Knotts Creek-Belleville Archeological Site

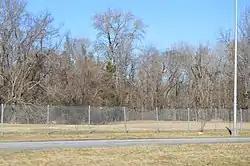
Overview from U.S. Route 13

The Knotts Creek – Belleville Archeological Site (Smithsonian trinomial: 44SK194) is a historically significant site along Knotts Brook in Suffolk, Virginia. The site includes evidence of Native American settlement during the Middle and Late Woodland periods (c. 500BC to 1600AD), and also includes evidence of English colonial settlement during the 17th century. The site was identified in the 1980s and partially excavated in the 1990s. Finds at the site include Delftware ceramics, evidence of a wooden palisade of English construction, and prehistoric stone tools and bone fragments.